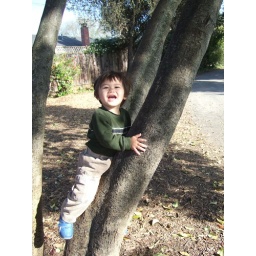
noah fotenos climb at mountain view tree by aff filed underwhat underwho